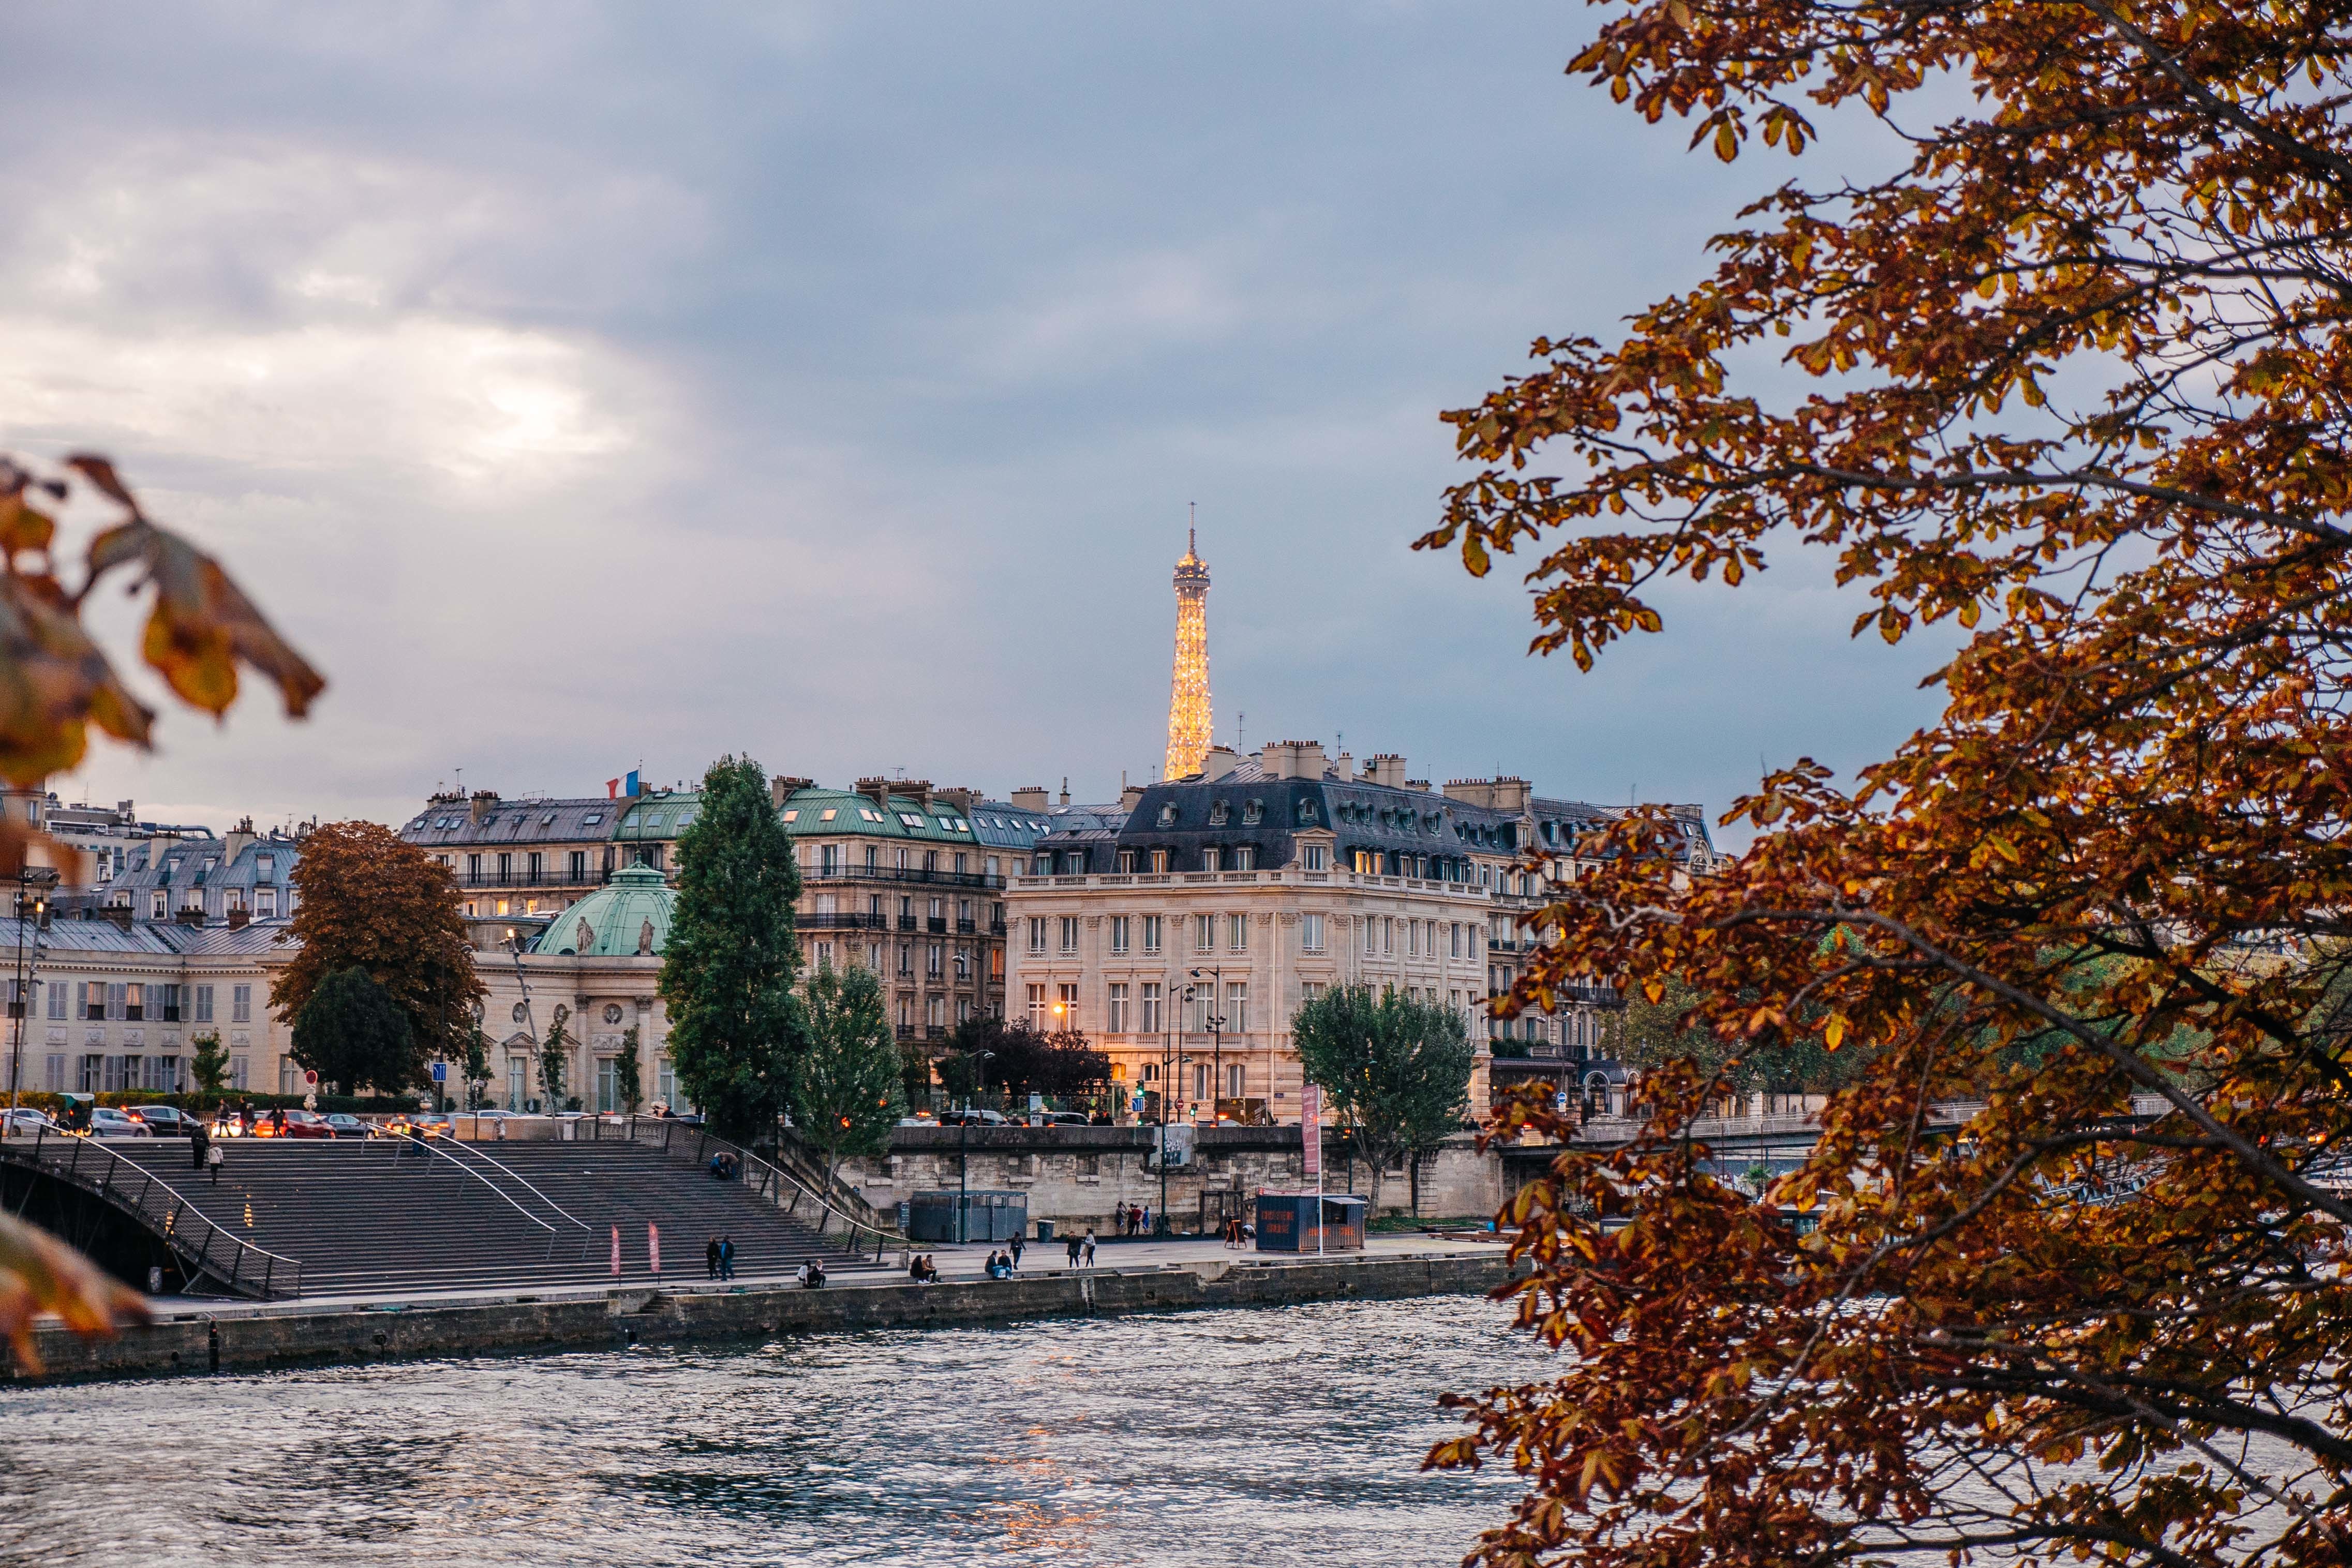
tree, building, city, eiffel tower, river, cityscape, evening, reflection, autumn, park, landmark, season, waterway, seine, urban area